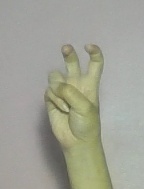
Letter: toot